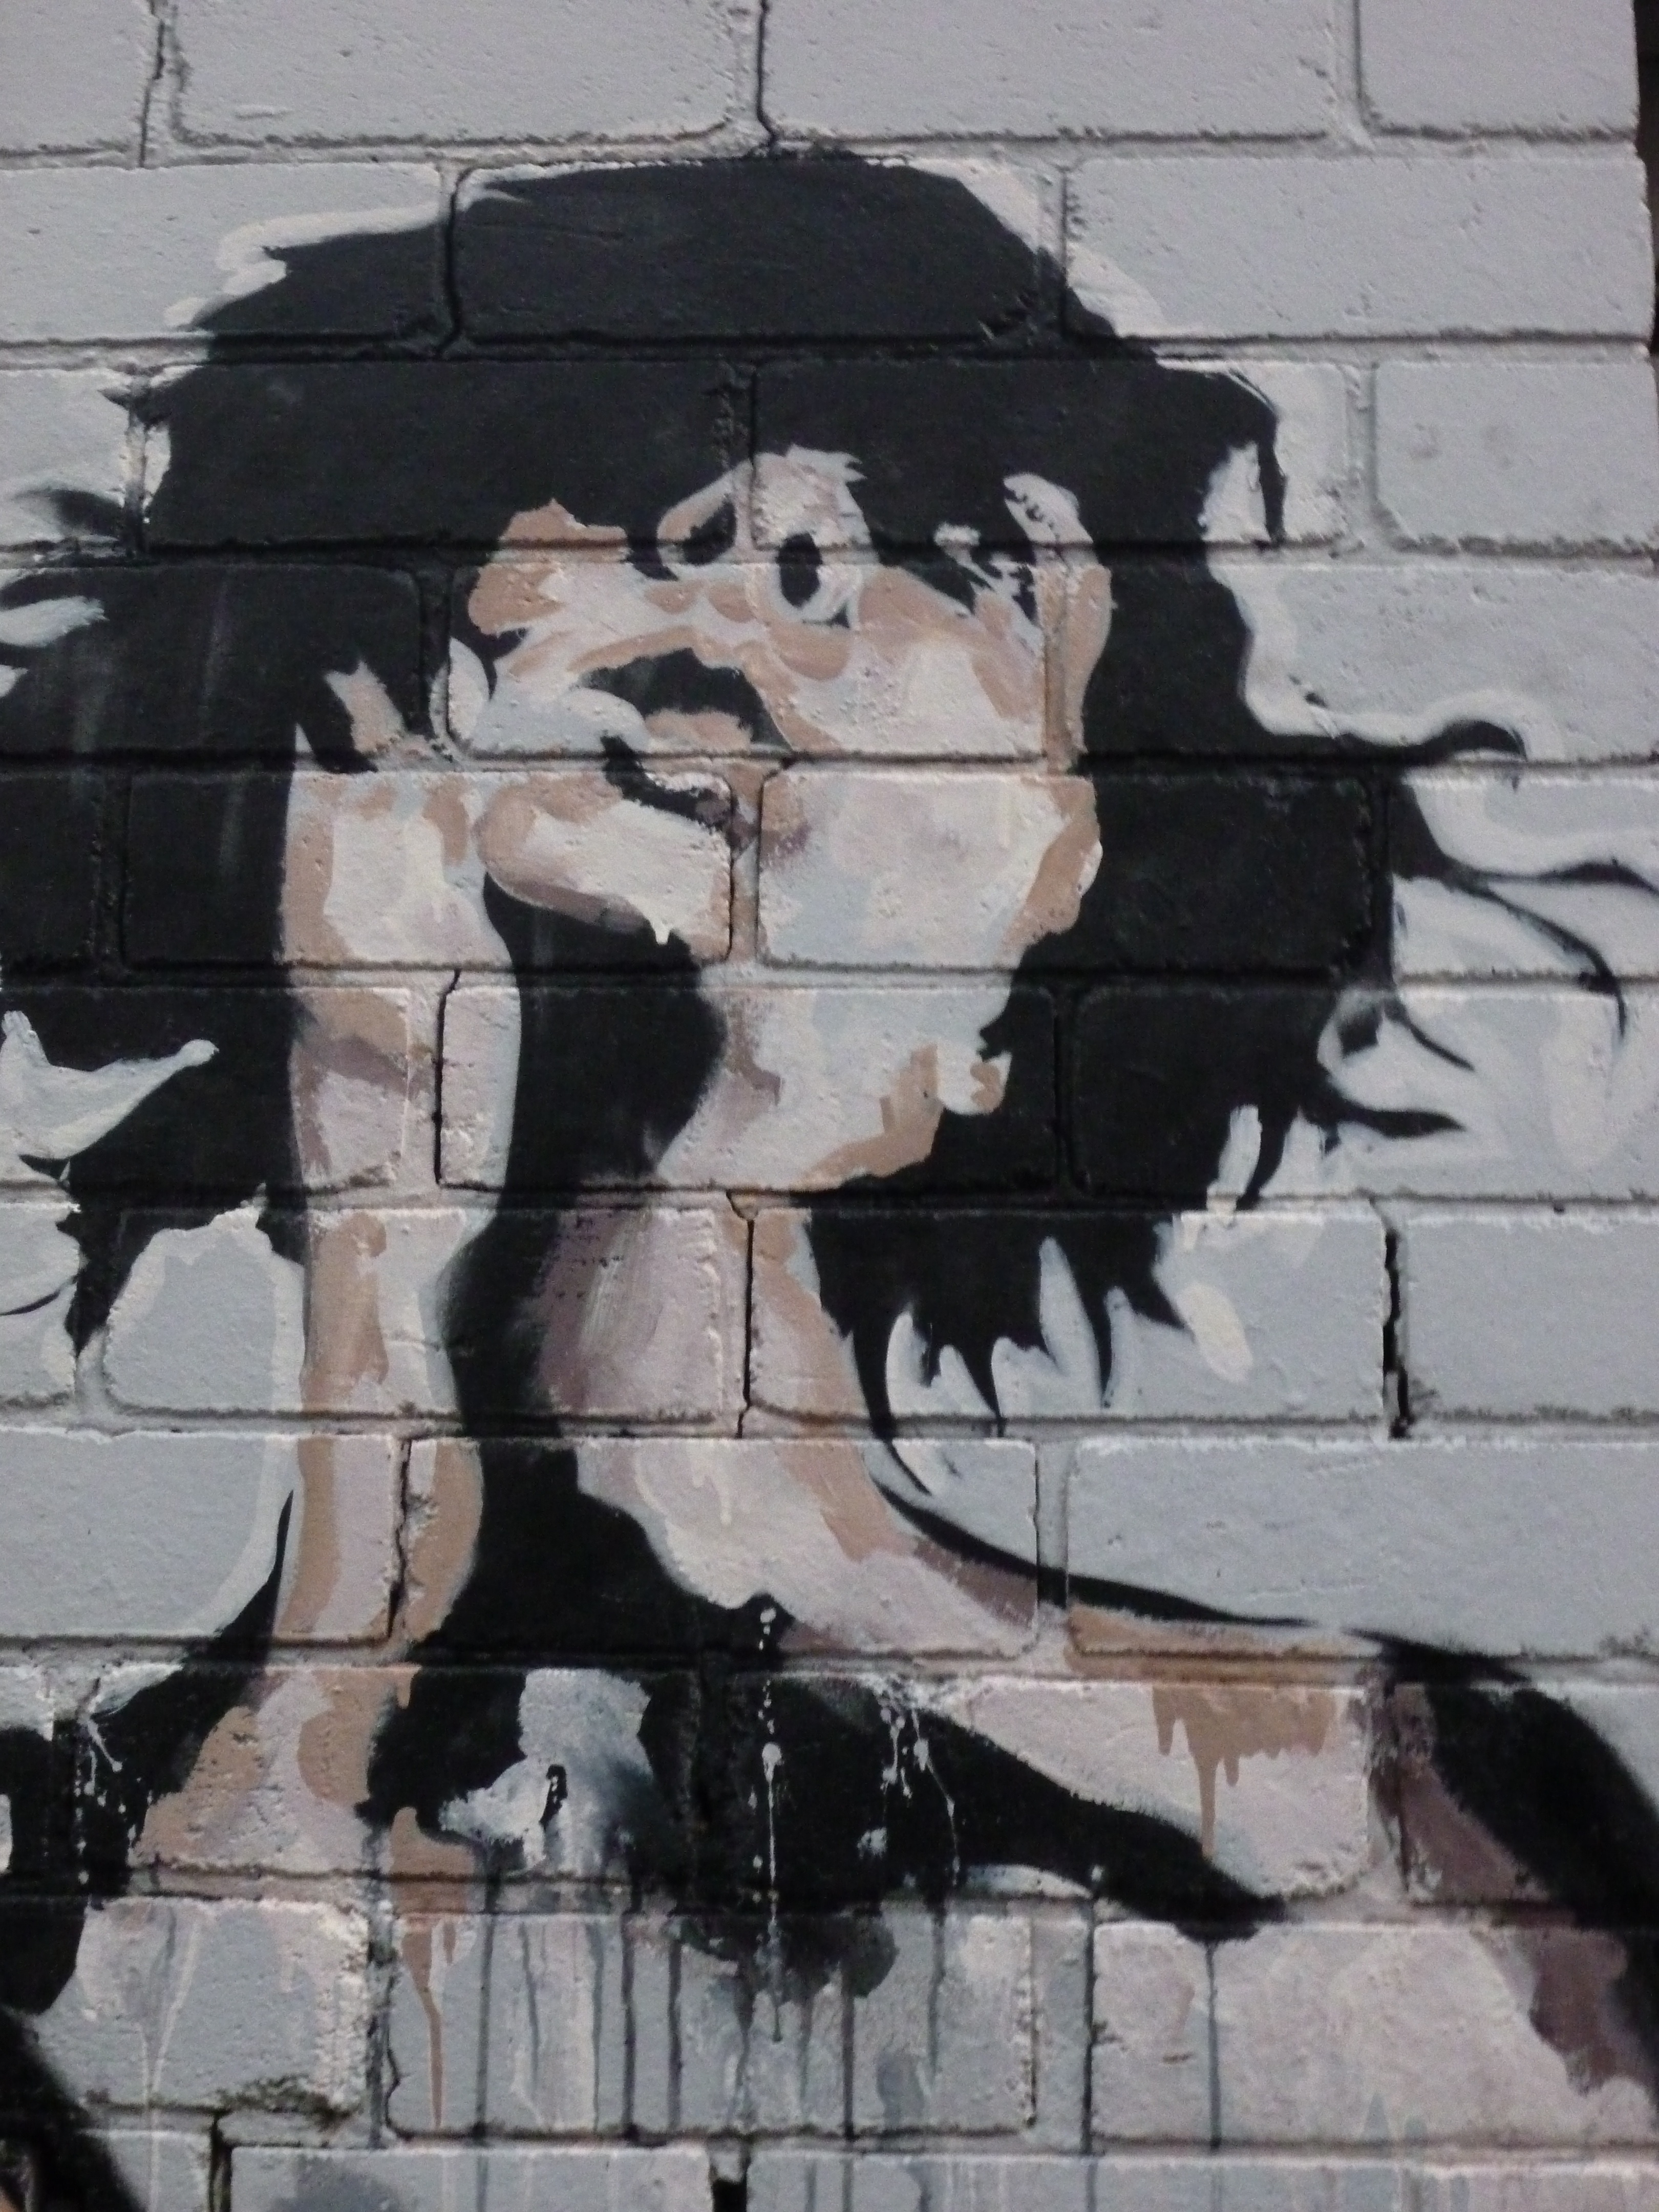
person, wall, portrait, black, graffiti, street art, sculpture, art, mural, modern art